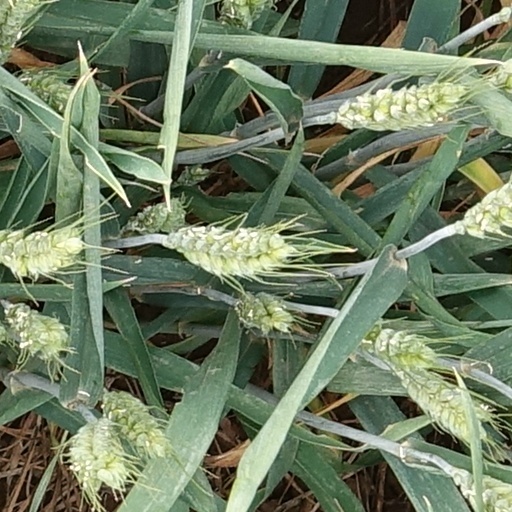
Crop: wheat